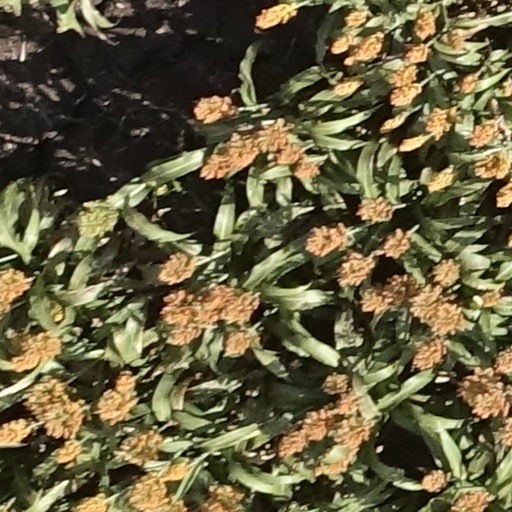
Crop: sorghum